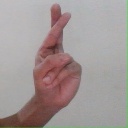
अक्षर: र